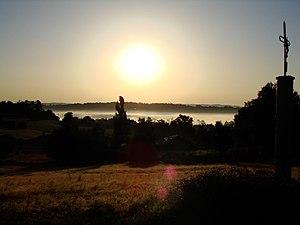
Louit est une commune française située dans le département des Hautes-Pyrénées, en région Occitanie.